Battle of Ong Thanh

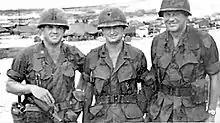
Lieutenant Colonel Terry Allen Jr. (center) and Sergeant Major Francis Dowling (right) were both killed on October 17, 1967

At around 18:00, the rain began to fall and the VC started attacking the 1/18th Infantry's position from different directions, but Cavazos' men were able to hold their ground, with the support of artillery and mortar fire. By midnight the fight was over, and U.S. casualties were five killed and four wounded. Three weeks later, a captured VC soldier from the 2nd Battalion, 271st Regiment, revealed that his unit lost 59 soldiers killed and 56 wounded in battle with Cavazos' battalion. On 8 October, Hay pulled 1/2nd Infantry back to Phuoc Vinh to act as the division's reaction force. Lieutenant colonel Terry D. Allen—commander of the 2/28th Infantry—was then ordered to depart from Lai Khê with three of his rifle companies (A, B and D) and air-lifted into a site about northwest of Chon Thanh village, and north-west of 1/18th Infantry. Company C was detached from Allen's 2/28th Infantry to protect the supporting 15th Field Artillery Regiment.